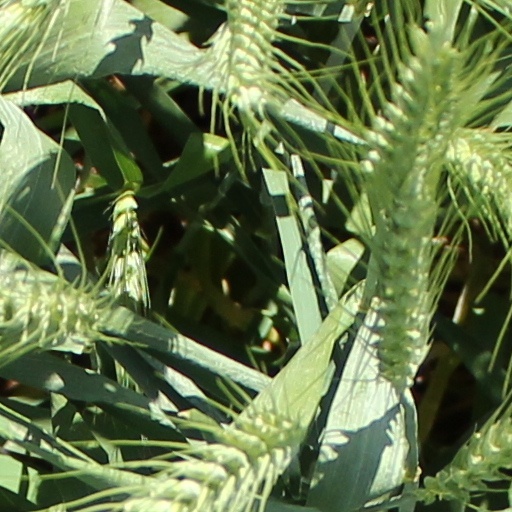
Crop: wheat